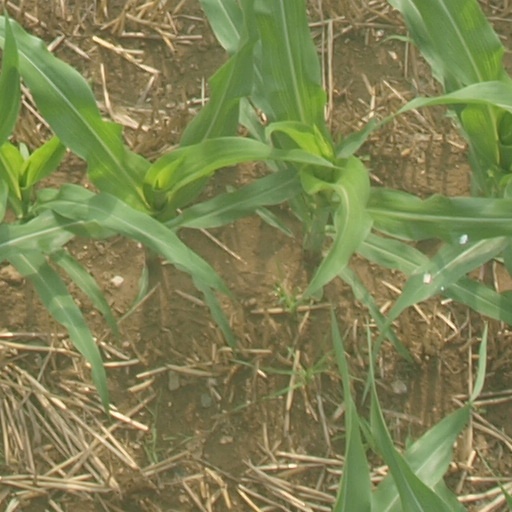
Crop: maize; corn